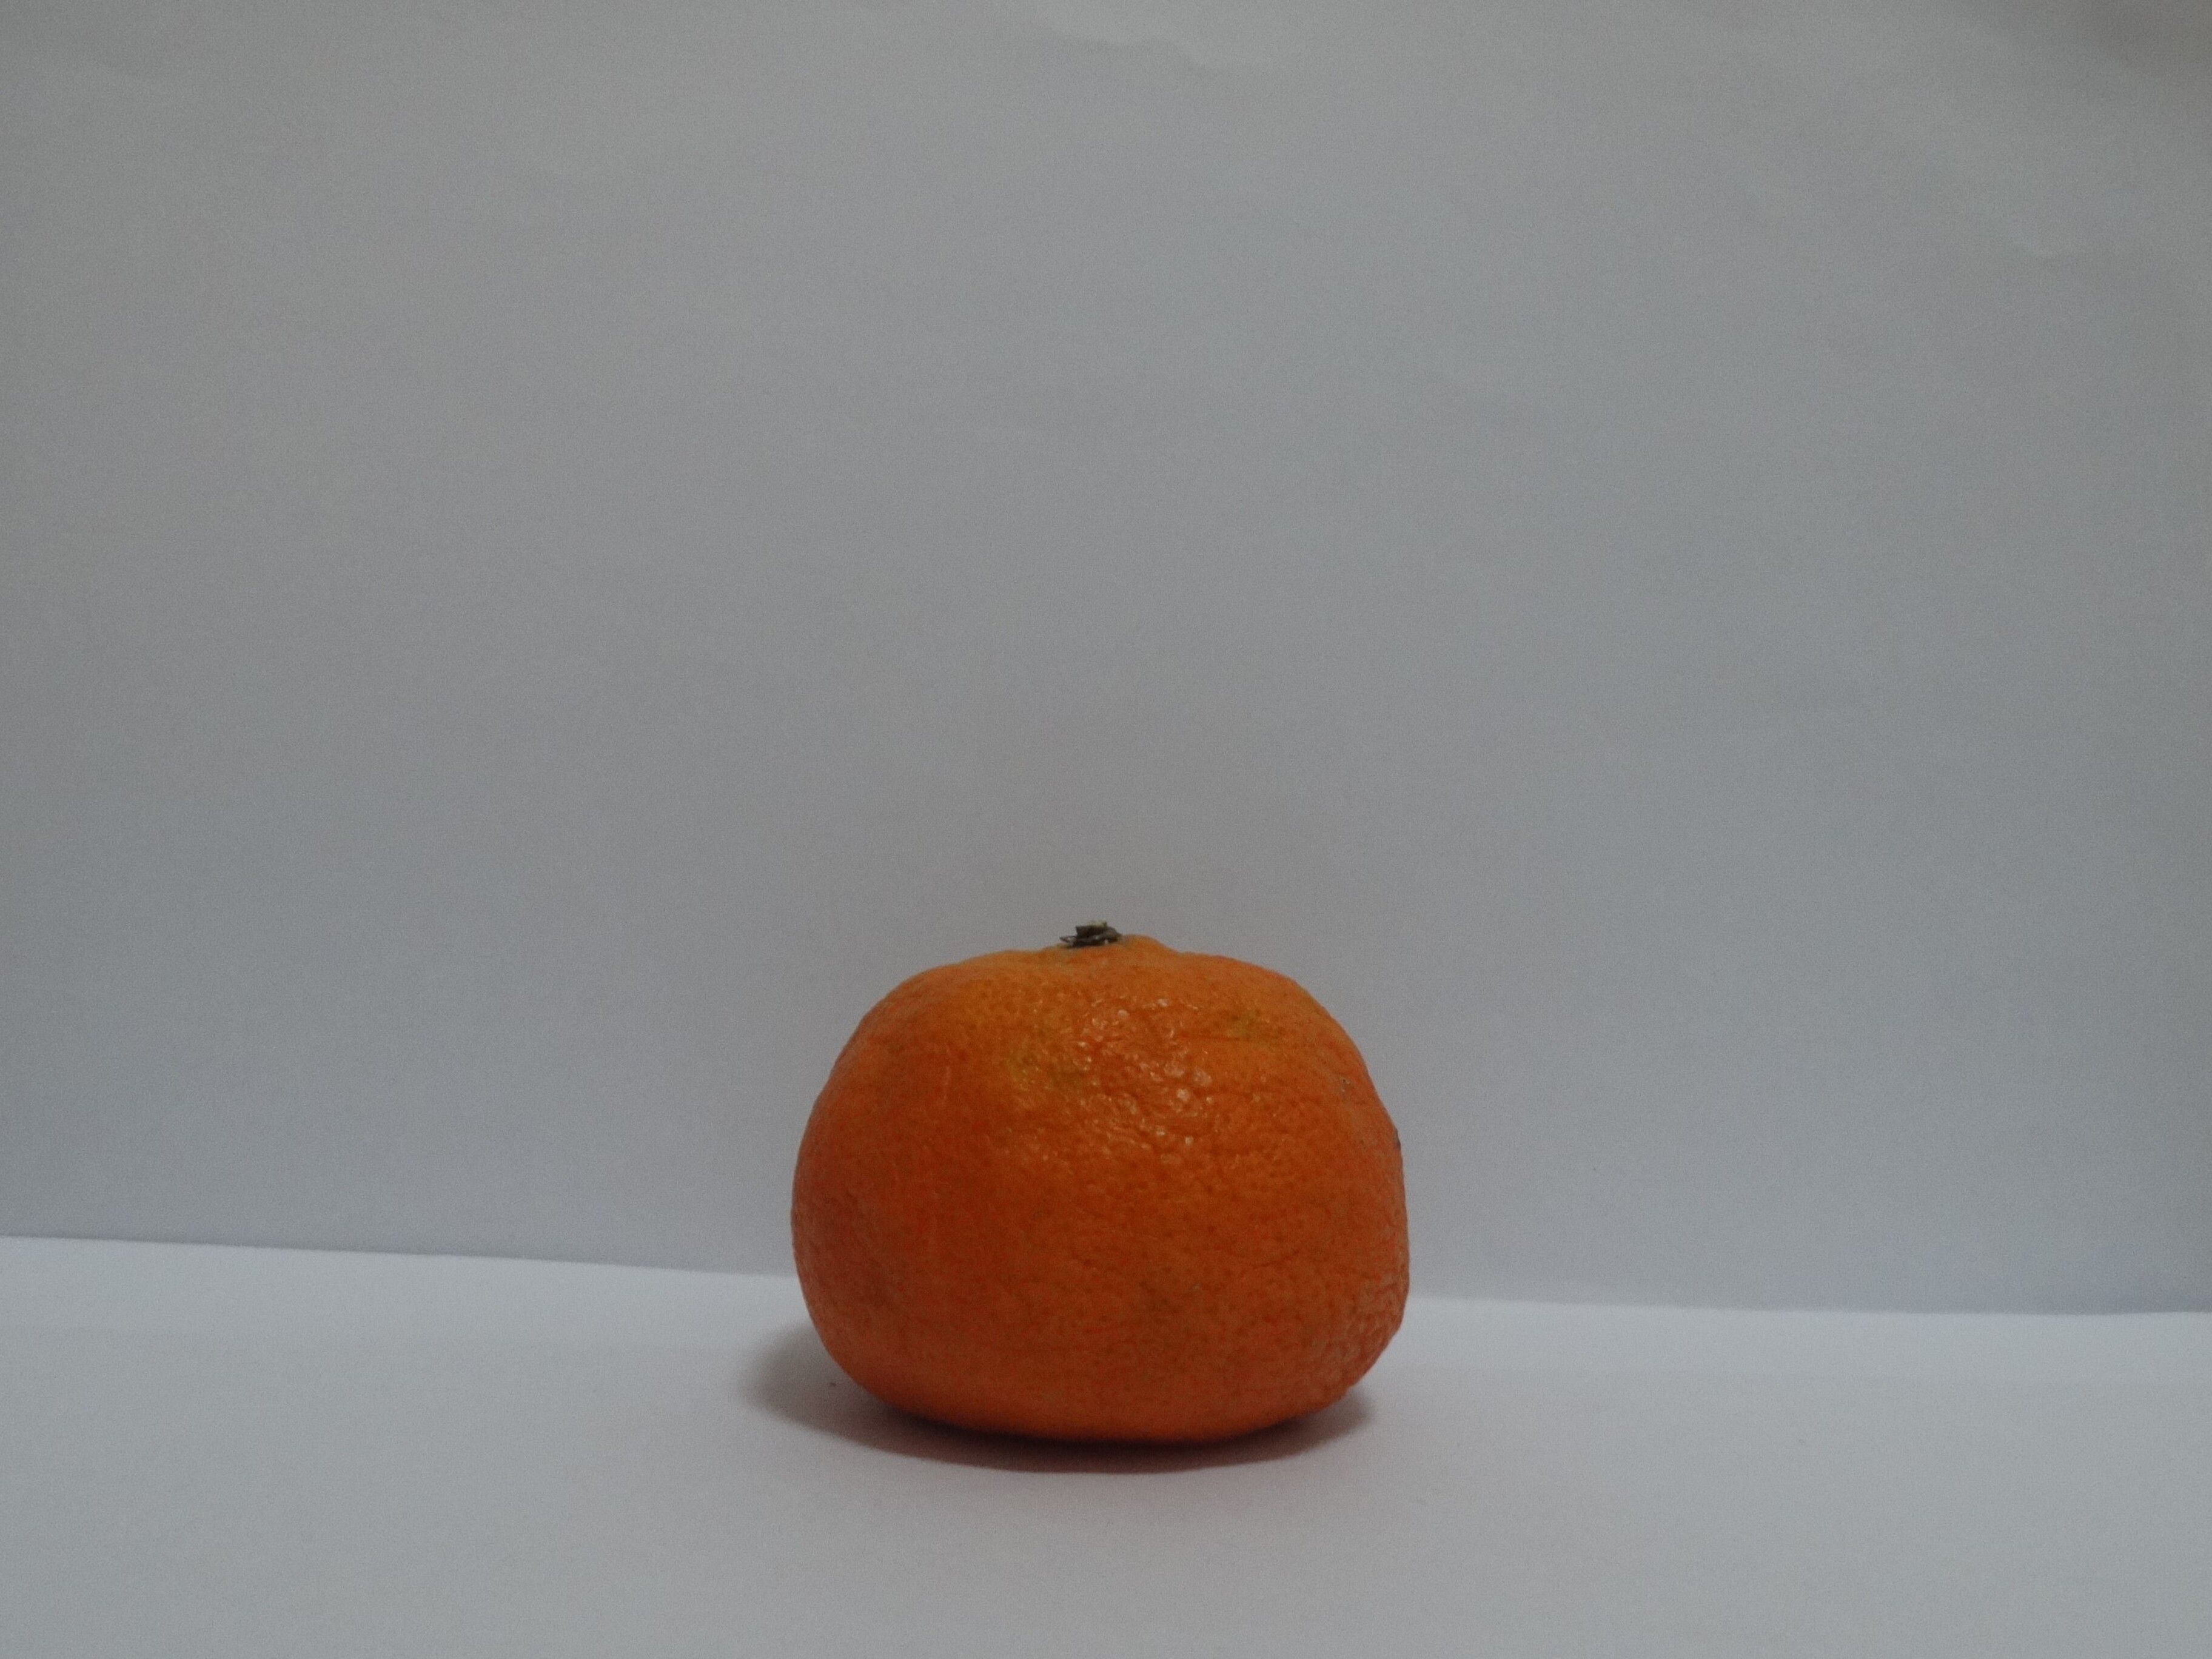
Citrus fruit variety: murcott